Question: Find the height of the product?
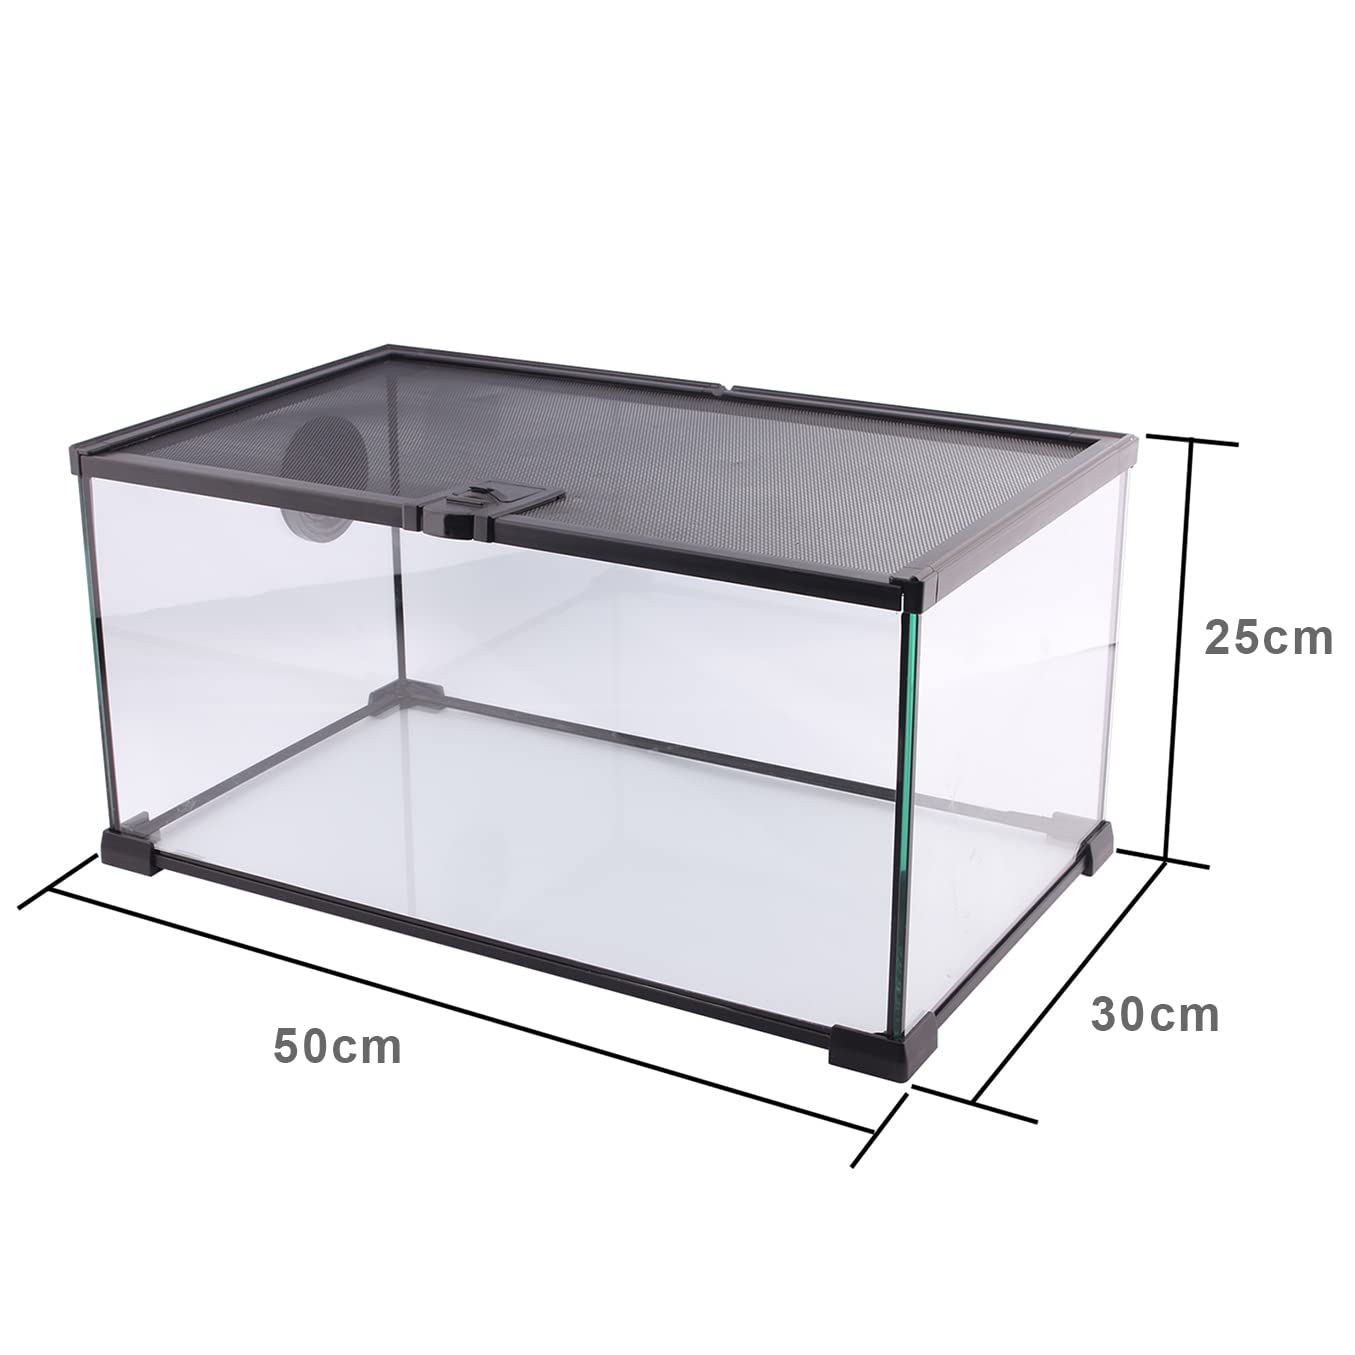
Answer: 25.0 centimetre